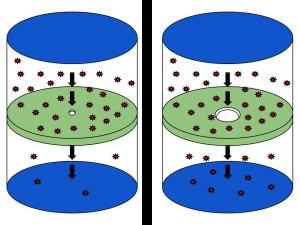
En chimie, l'effusion est le passage d'un gaz par un trou sans collisions moléculaires. Les collisions seront absentes si le diamètre du trou est très inférieur au libre parcours moyen des molécules, de sorte que les collisions entre les molécules dans la région du trou soient négligeables.